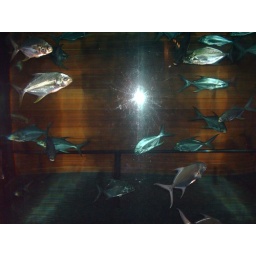
Though the fish are all swimming in a circular tank, they appear to be suspended in air.